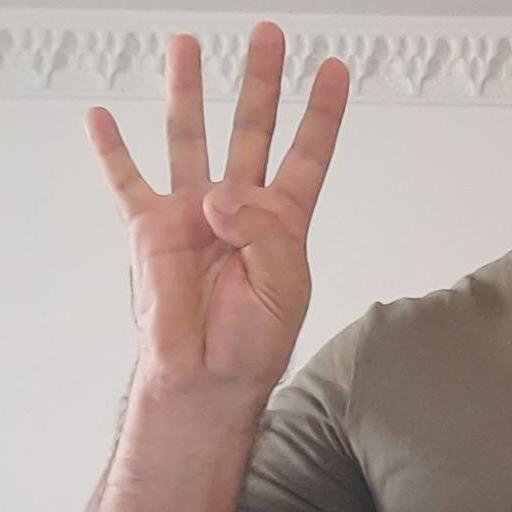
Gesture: four